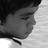
Emotion: sad